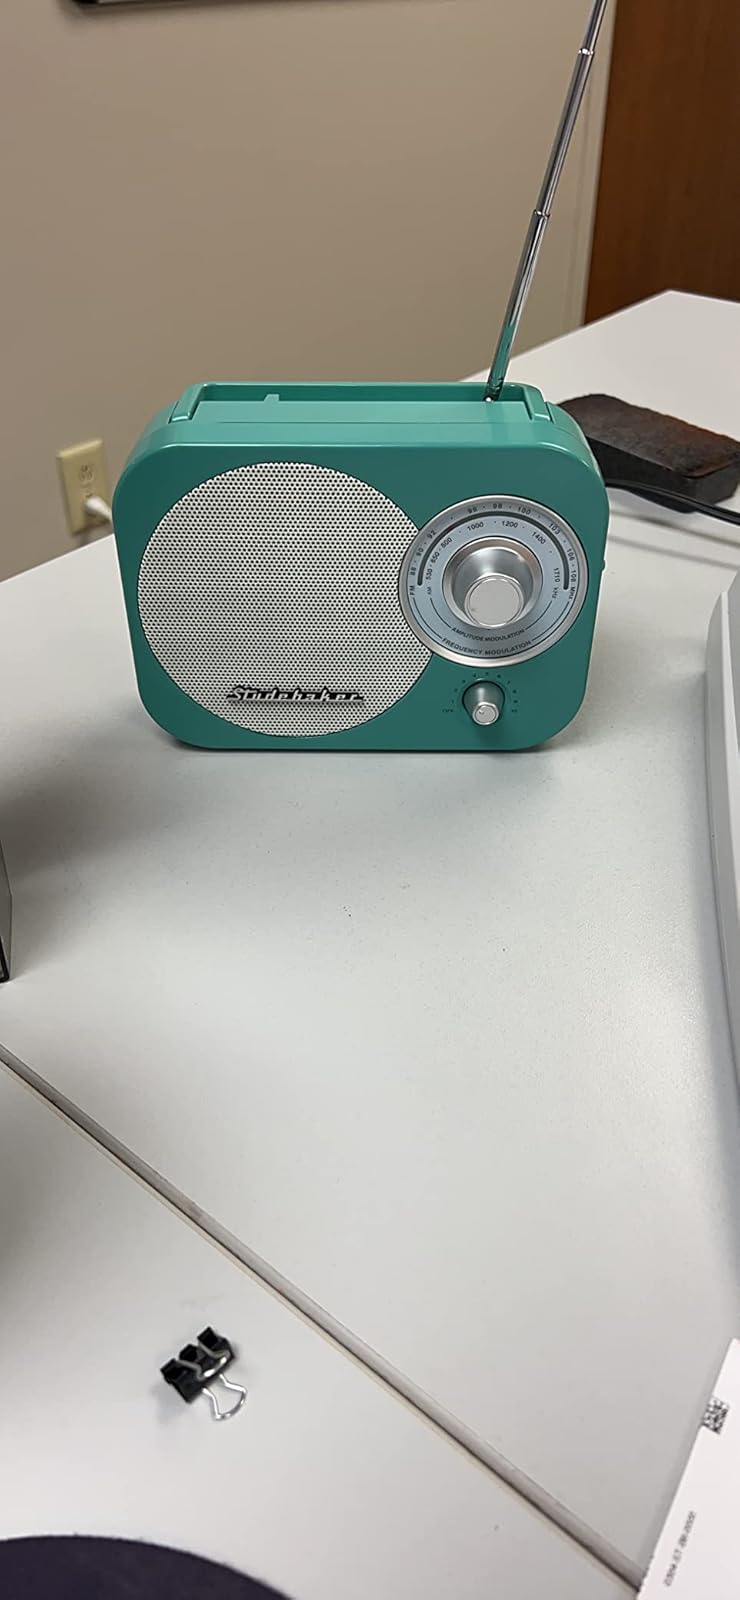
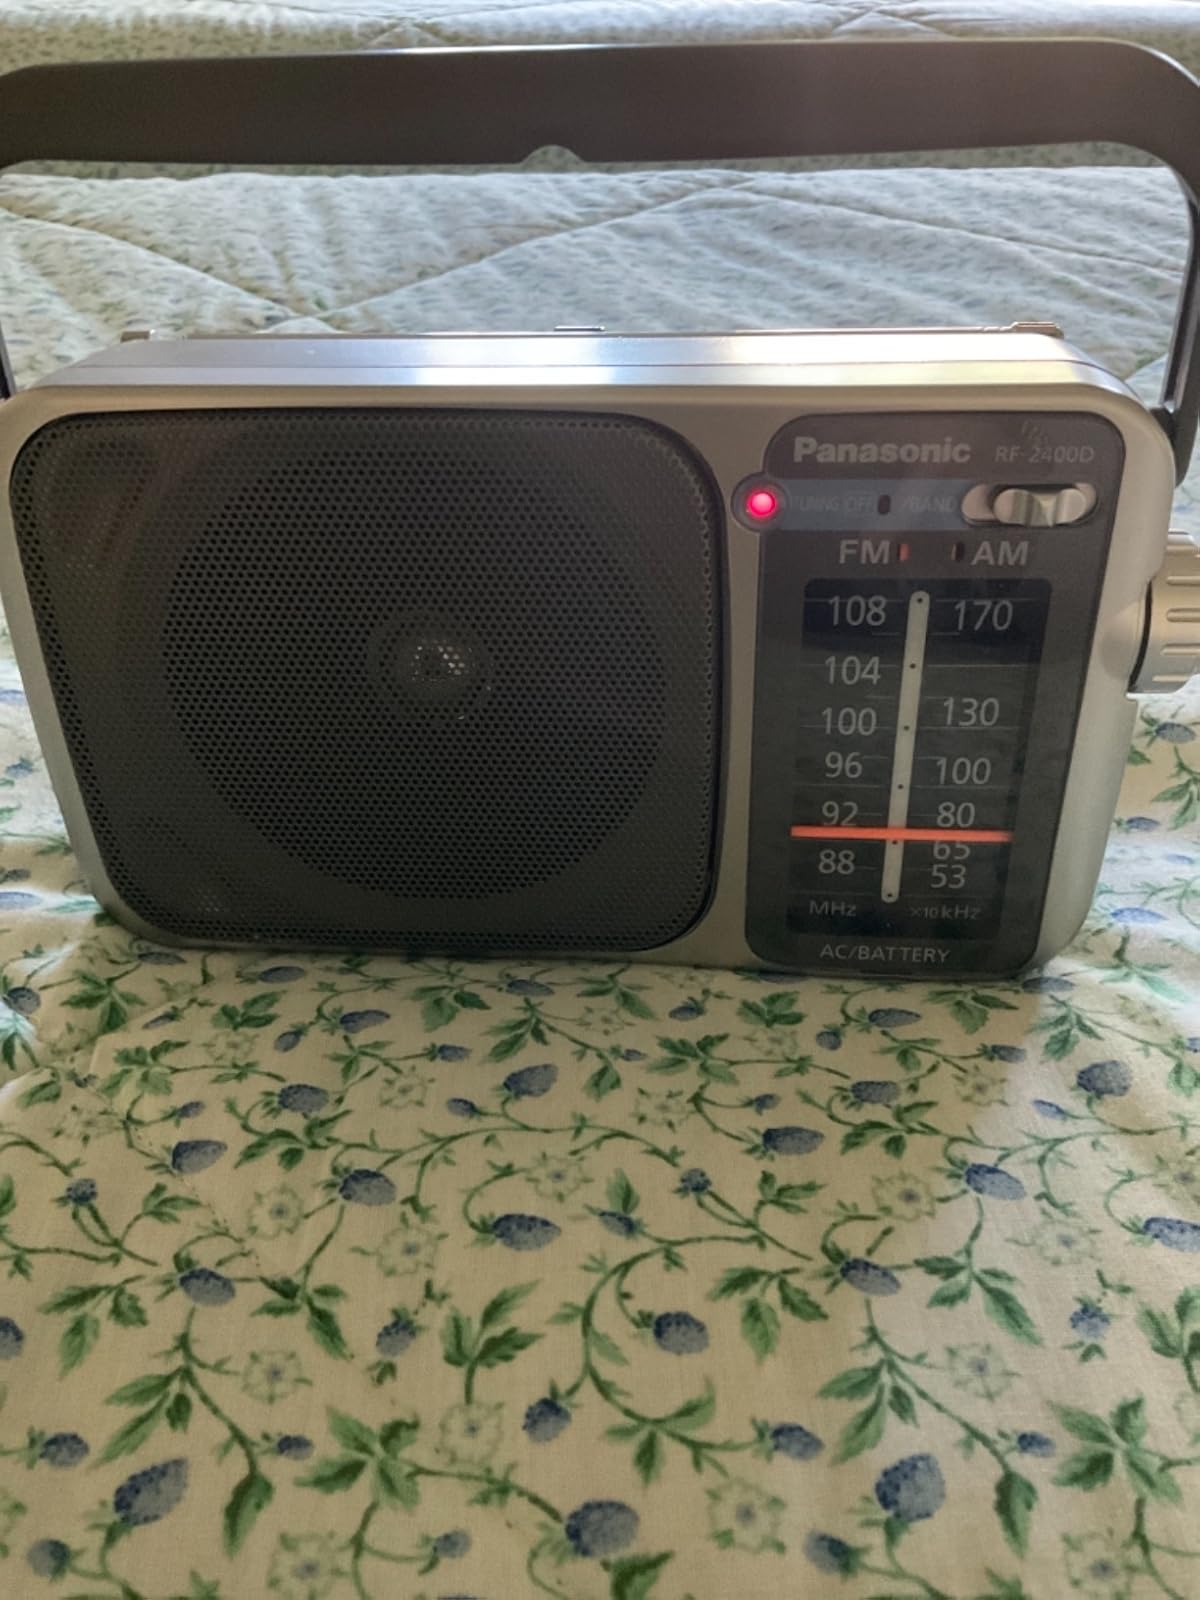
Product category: radio
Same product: no